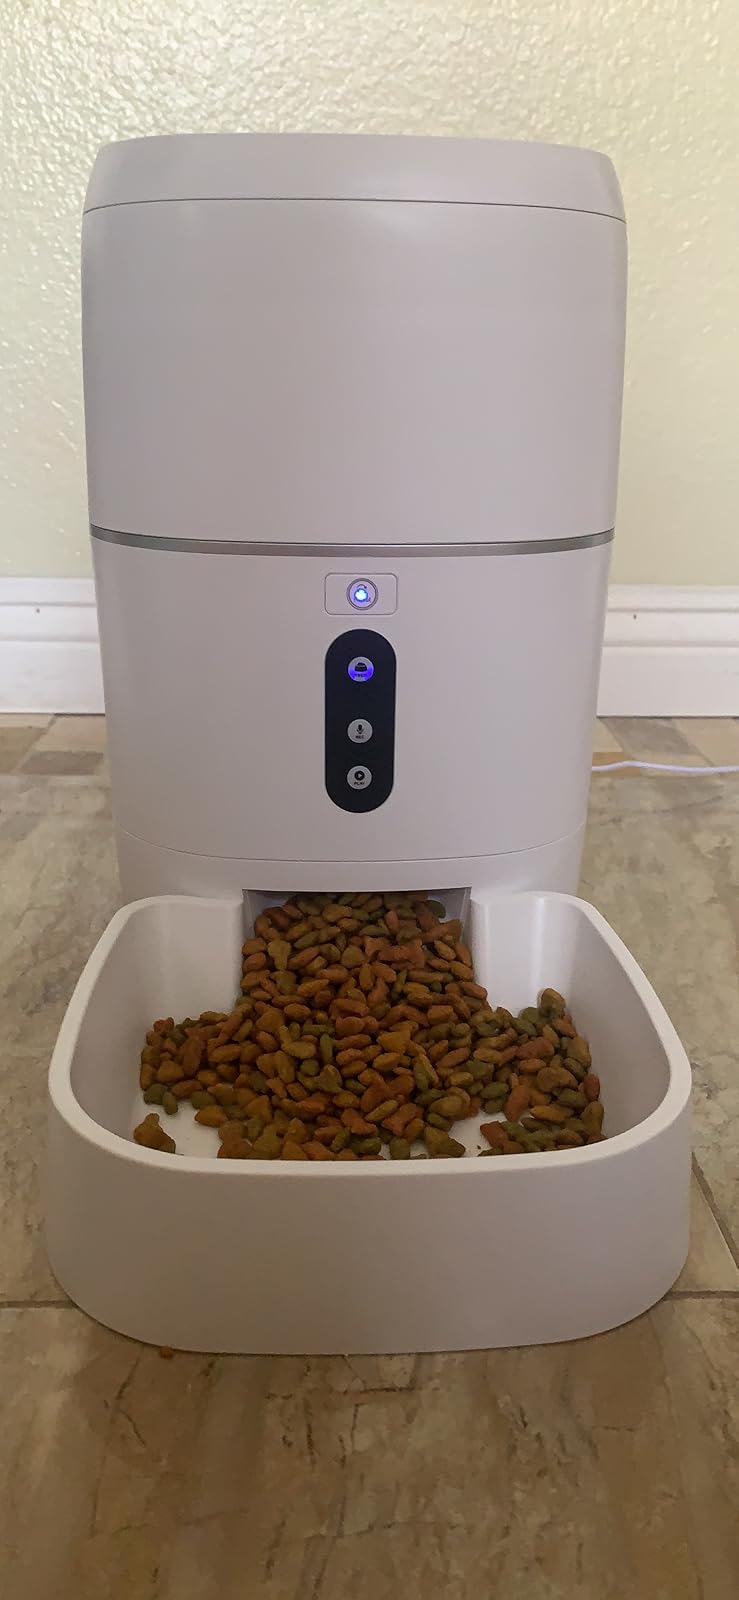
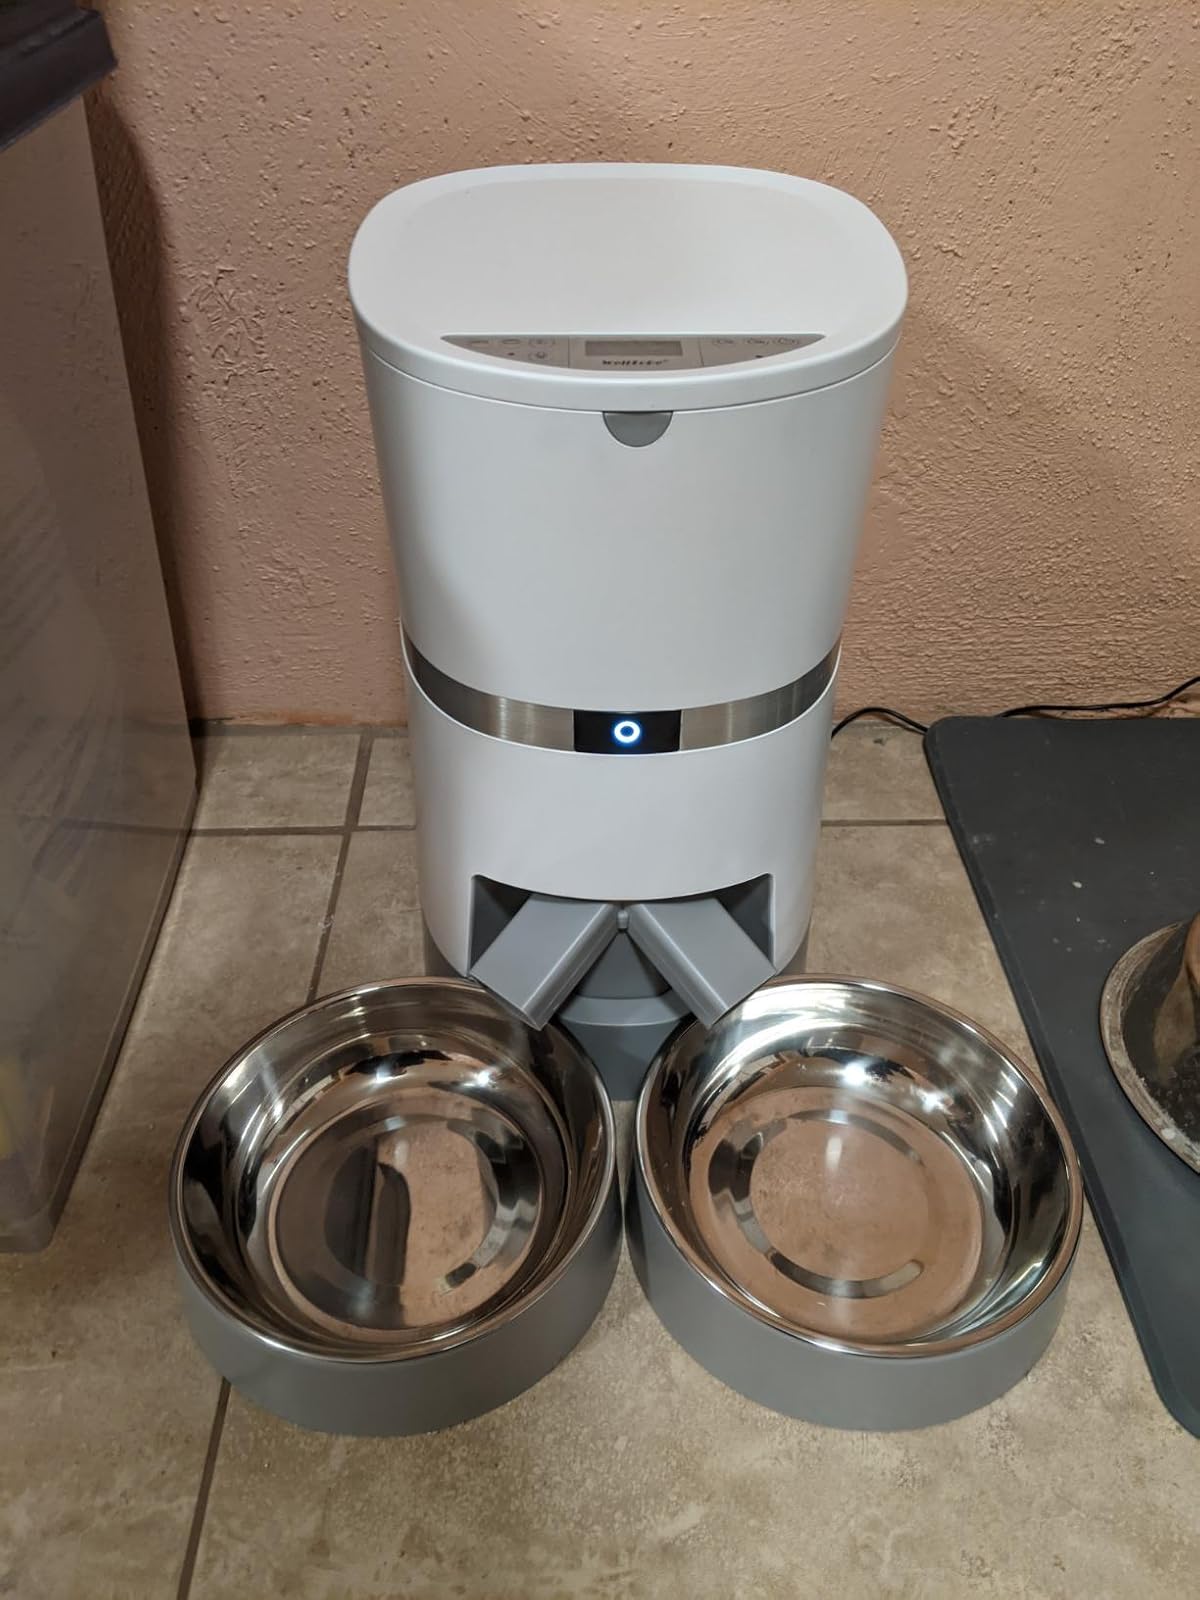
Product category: items_feeder
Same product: no